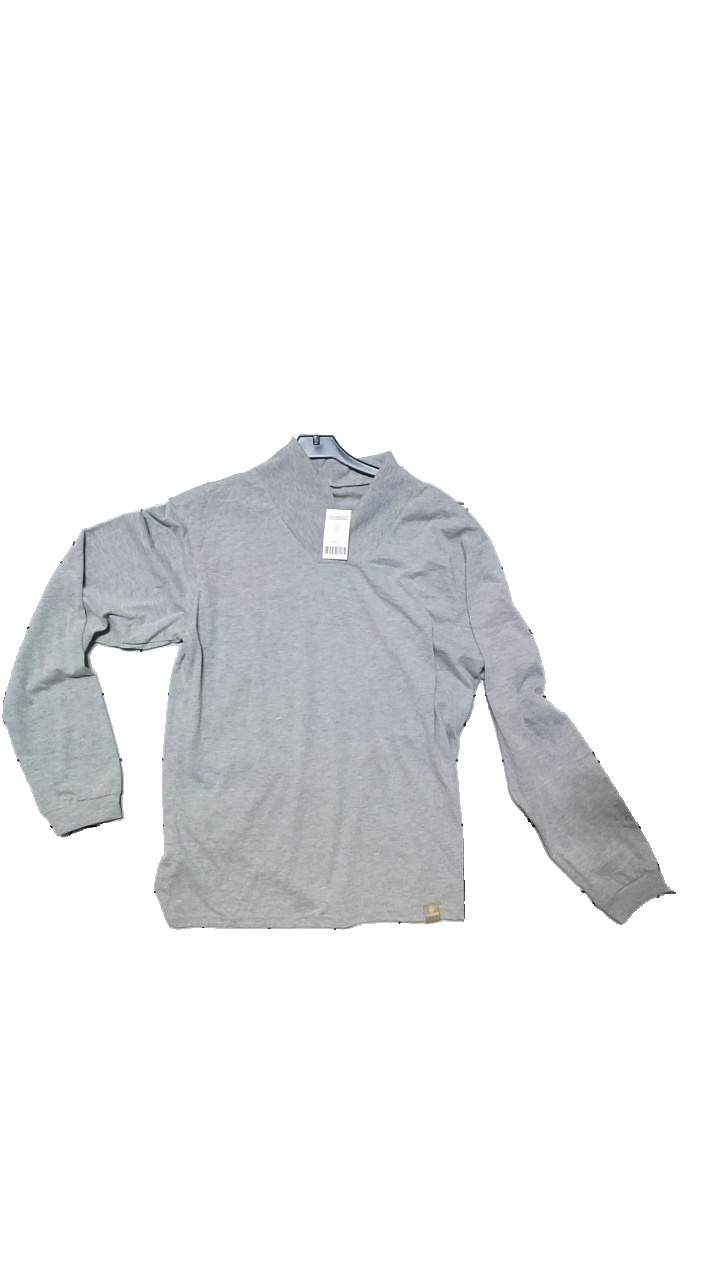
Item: Sweater (Ladies)
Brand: Missing
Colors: Grey
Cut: Regular
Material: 65% Polyester 35% Bomull
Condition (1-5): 4
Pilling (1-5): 5
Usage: Reuse
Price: <50